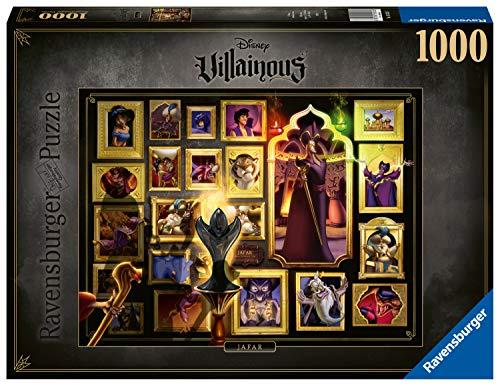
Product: Ravensburger Disney Villainous Jafar 1000 Piece Jigsaw Puzzle for Adults – Every Piece is Unique, Softclick Technology Means Pieces Fit Together Perfectly
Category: Toys & Games | Puzzles | Jigsaw Puzzles
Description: Great Condition.
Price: $23.09
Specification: ProductDimensions:14x10x2inches|ItemWeight:1.9pounds|ShippingWeight:1.9pounds(Viewshippingratesandpolicies)|ASIN:B07S2RB27N|Itemmodelnumber:15023|Manufacturerrecommendedage:12yearsandup